John Fahey (musician)

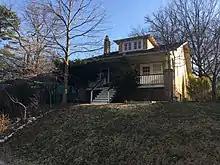
Childhood home of John Fahey

Starting work in 2007, filmmaker Marc Minsker produced a 30-minute documentary on Fahey's life entitled "John Fahey: The Legacy of Blind Joe Death". It chronicles Fahey's early life in Takoma Park, and his success as a guitarist and record producer in California. It also follows Fahey through his dark days in Salem, and ends with commentary on his contributions to American music. The film premiered at the Takoma Park Film Festival on Friday, May 7, 2010. The screening was accompanied by a live performance and discussion with Fahey's friend, the guitarist Peter Lang.